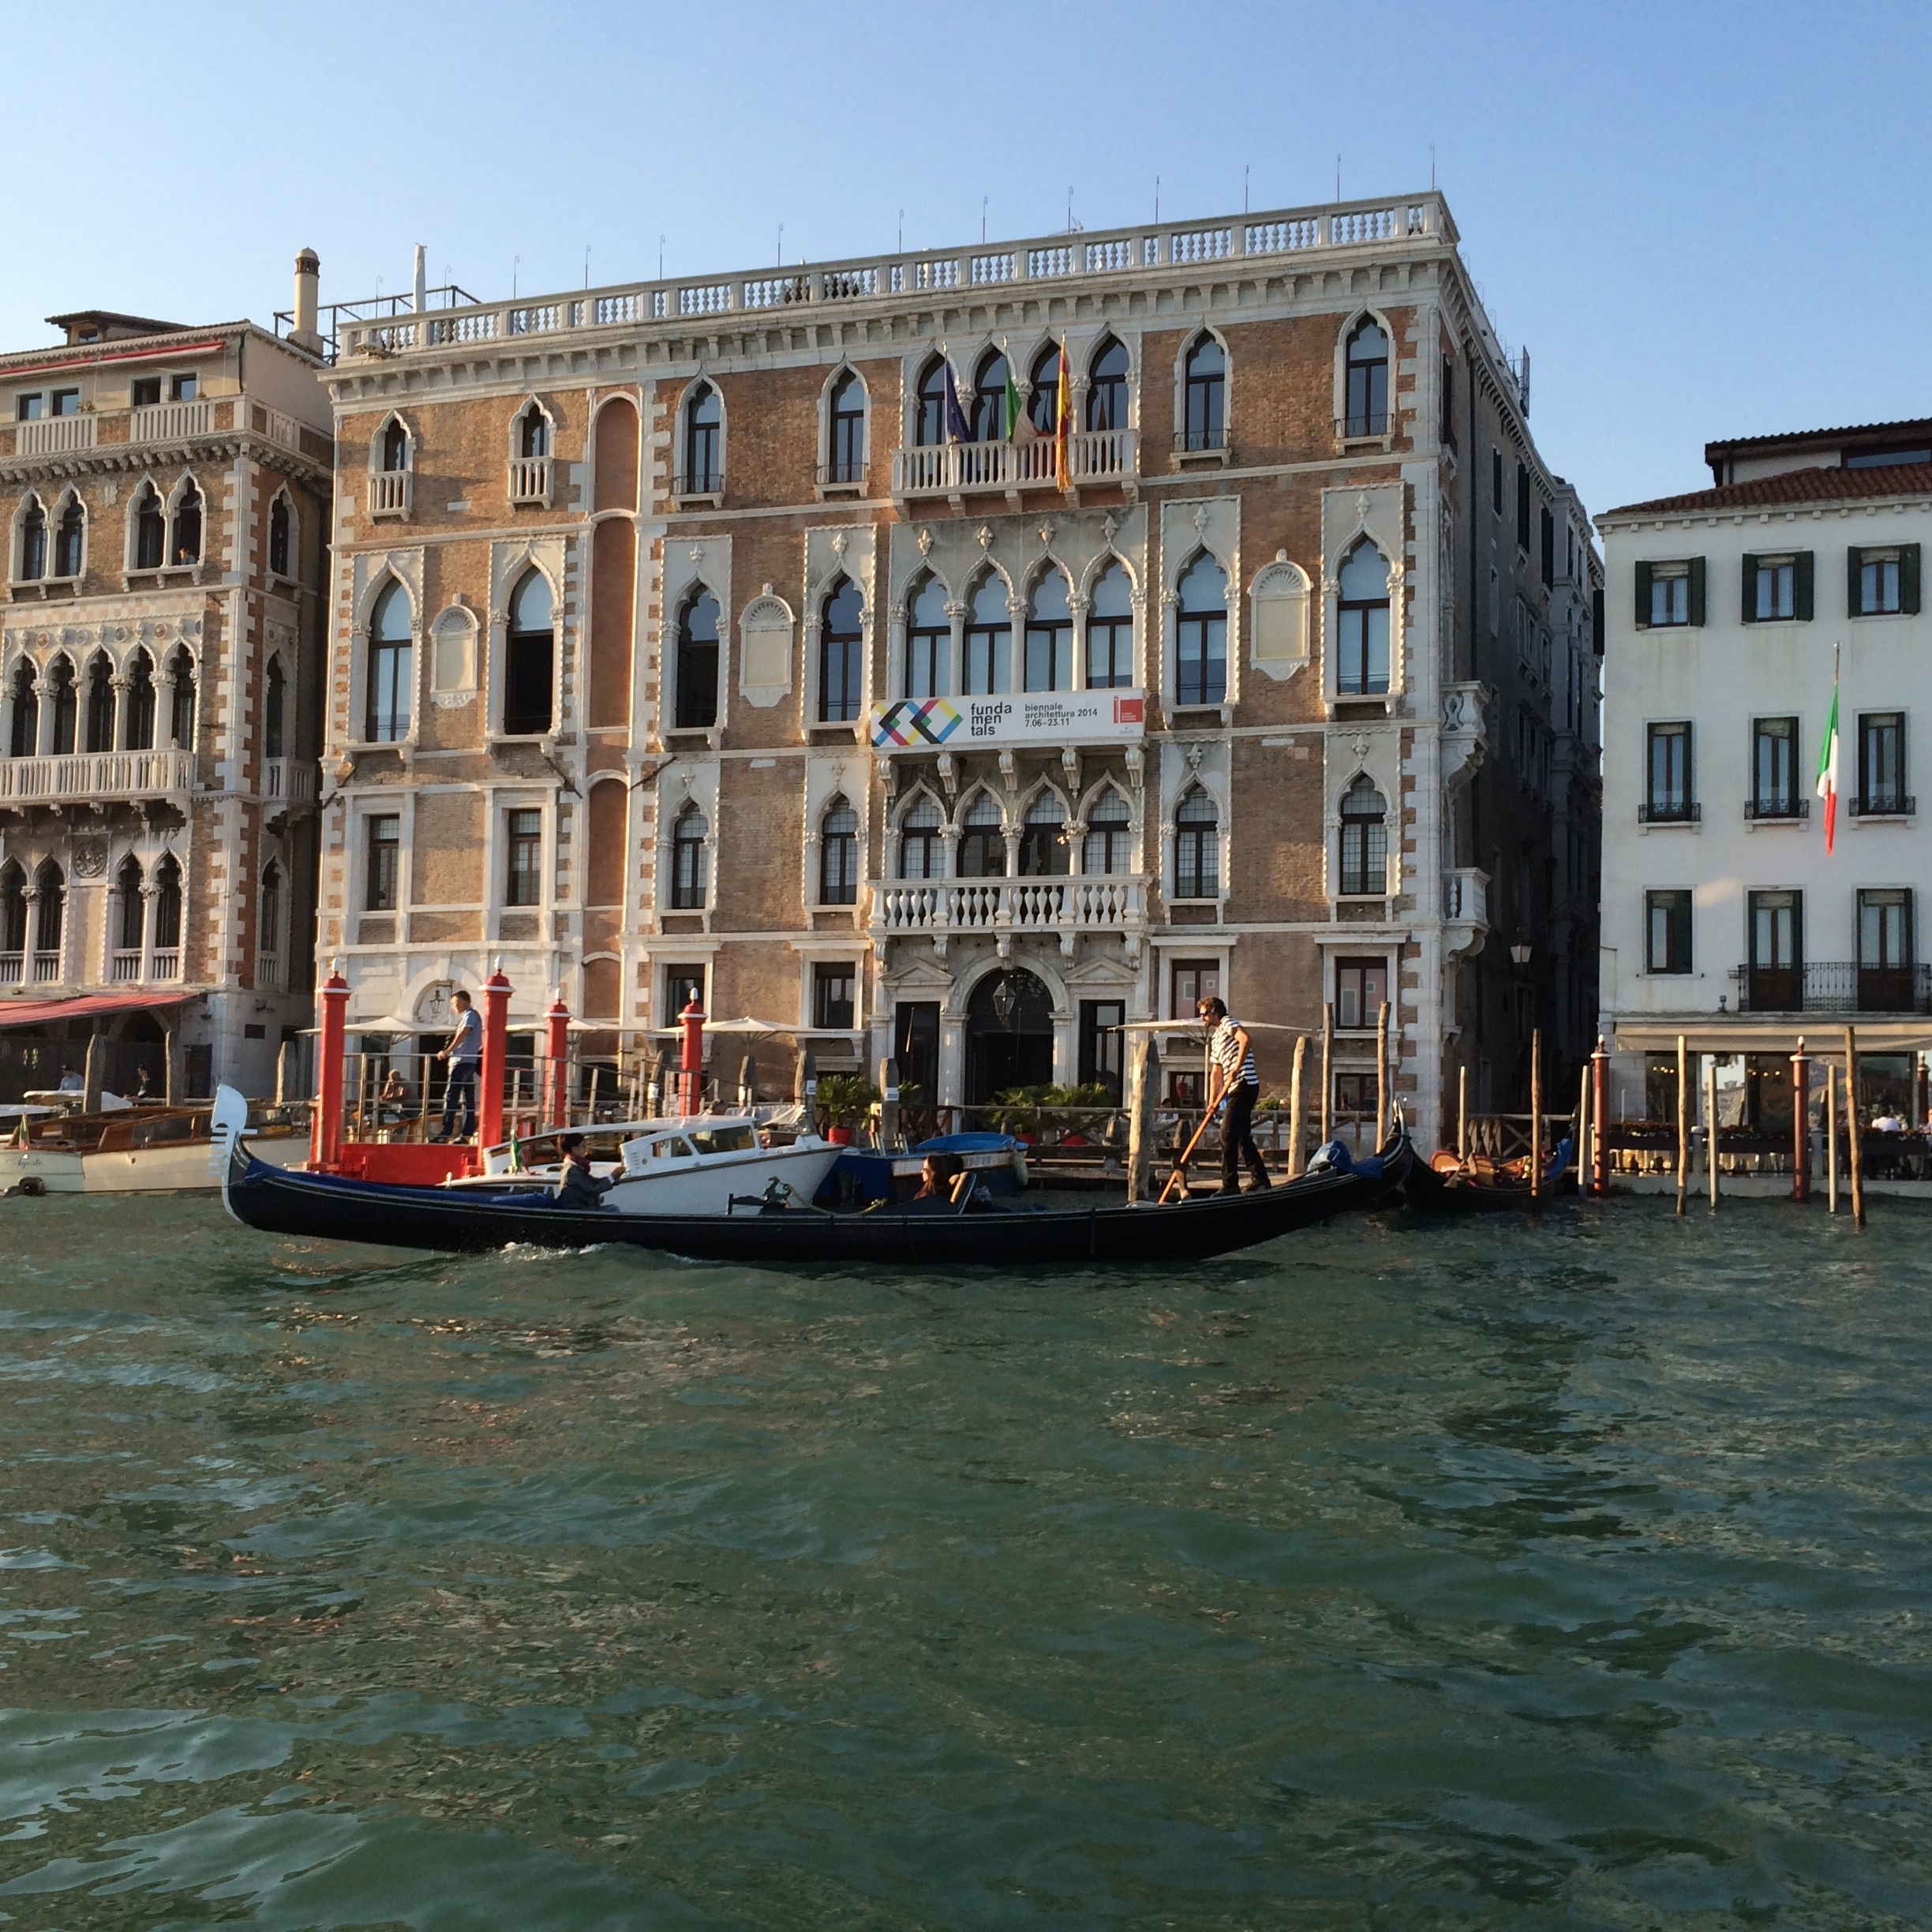
water, architecture, boat, building, old, city, canal, vacation, tourist, travel, europe, vehicle, romantic, landmark, italy, venice, attraction, historic, tourism, waterway, grand, history, channel, european, famous, gondola, watercraft, italian, touristic, gondolier, venetian, tours